Arena México 57th Anniversary Show

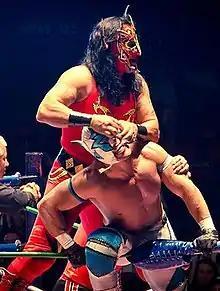
Delta (in front) wrestled in the second match of the night.

The focus of the first match of the show focused on the ongoing storyline between Metálico and El Hijo del Signo as they each led a team of three against each other. The "rudo" side of Hijo del Signo, Arkangel de la Muerte and Skándalo quickly won the first fall of the match. In the second fall Metálico, Sensei and Soberano Jr. came back to tie the match up between the two teams, forcing the match into a third and deciding victory. Hijo del Signo resorted to cheating to take the third and deciding fall for his side. The second match of the night was not simply about ""rudo" vs. "tecnico"" but also to some extent about "Youth vs. Experience" as the three young wrestlers Ángel de Oro, Delta and Guerrero Maya, Jr. took on the very very experienced "rudo" team of El Felino, Mephisto and Ephesto. In the end experience overcame youth as the veterans won the first fall as well as the third fall, finishing the match after Mephisto was able to execute a Devil's Wing move off the second rope on Delta to get the three count.